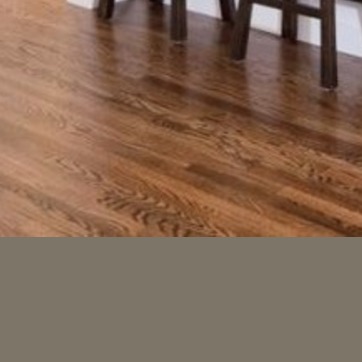
Material: wood